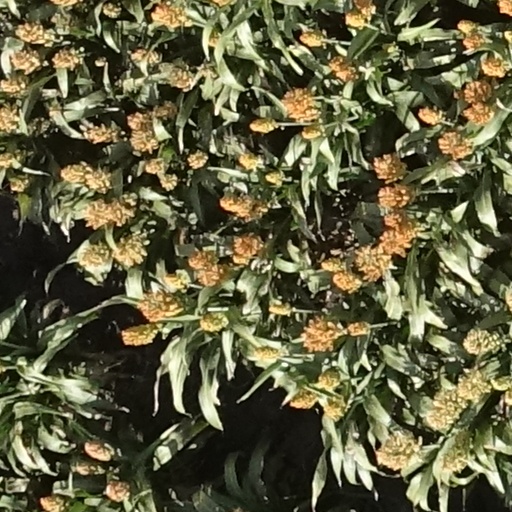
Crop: sorghum